Venus

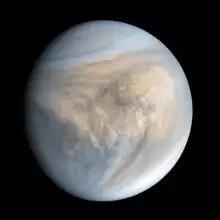
Cloud structure of the Venusian atmosphere, made visible through ultraviolet imaging

There are almost a thousand impact craters on Venus, evenly distributed across its surface. On other cratered bodies, such as Earth and the Moon, craters show a range of states of degradation. On the Moon, degradation is caused by subsequent impacts, whereas on Earth it is caused by wind and rain erosion. On Venus, about 85% of the craters are in pristine condition. The number of craters, together with their well-preserved condition, indicates the planet underwent a global resurfacing event 300–600million years ago, followed by a decay in volcanism. Whereas Earth's crust is in continuous motion, Venus is thought to be unable to sustain such a process. Without plate tectonics to dissipate heat from its mantle, Venus instead undergoes a cyclical process in which mantle temperatures rise until they reach a critical level that weakens the crust. Then, over a period of about 100million years, subduction occurs on an enormous scale, completely recycling the crust.